Tree

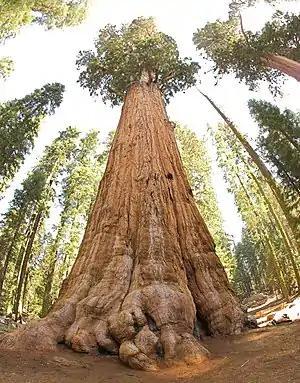
The General Sherman Tree, thought to be the world's largest by volume

Cork is produced from the thick bark of the cork oak ("Quercus suber"). It is harvested from the living trees about once every ten years in an environmentally sustainable industry. More than half the world's cork comes from Portugal and is largely used to make stoppers for wine bottles. Other uses include floor tiles, bulletin boards, balls, footwear, cigarette tips, packaging, insulation and joints in woodwind instruments.